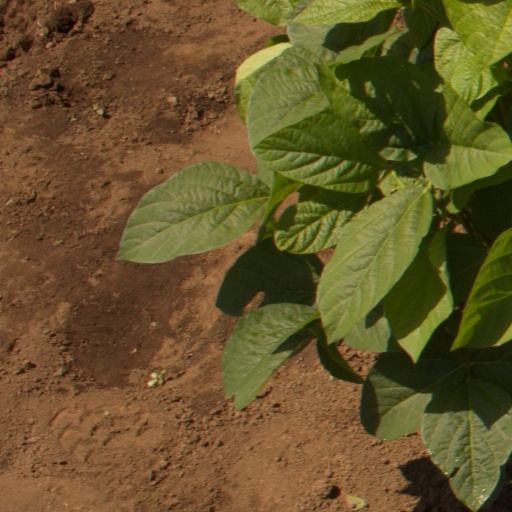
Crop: soybean